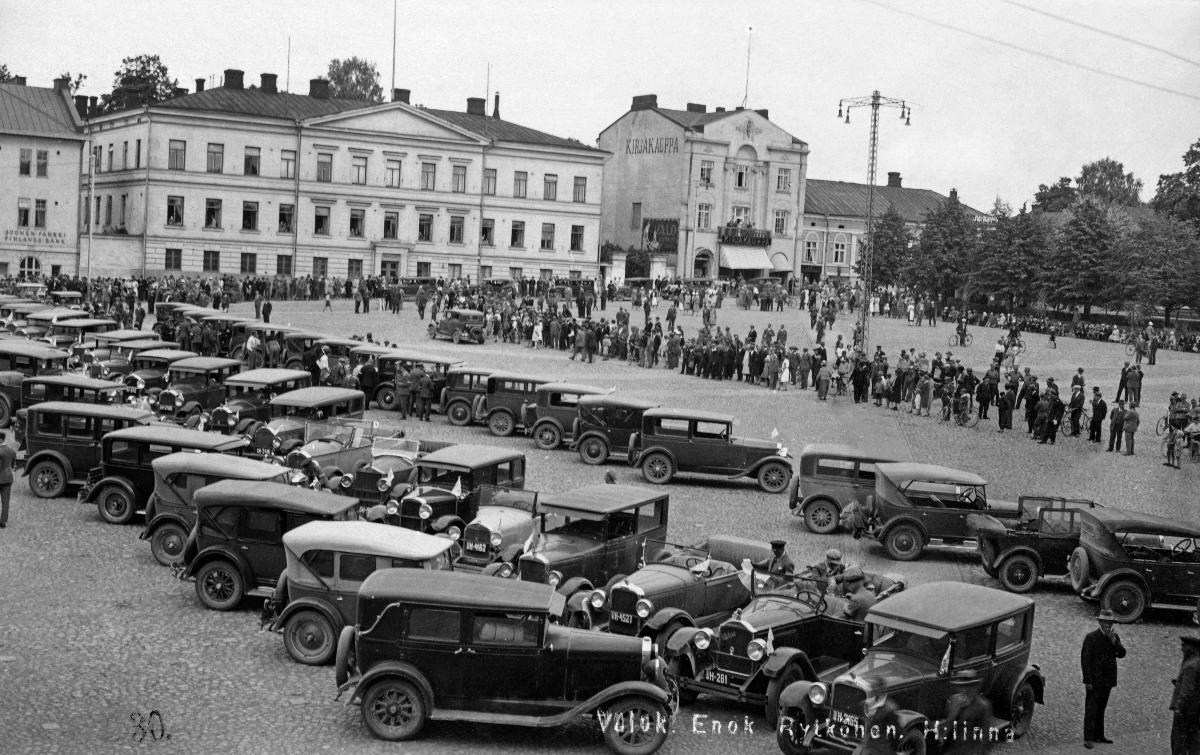
Talonpoikaismarssi
The Peasant March
sisällön kuvaus: Talonpoikaismarssin autokaravaani Hämeenlinnassa matkalla Helsinkiin 7.7.1930. sisällön kuvaus: The car caravan of the Peasant March in Hämeenlinna heading for Helsinki 7.7.1930.
Kuvaaja: Rytkönen, Enok, kuvaaja
Vuosi: 1930
Paikka: Suomi; Suomi, Kanta-Häme, Hämeenlinna
Aiheet: mielenosoitukset; karavaanit; talonpoikaiskapinat; lapuanliike; autot; demonstrations (activism); caravans; peasants' revolts; Lapua movement; cars; peasants; demonstration; march; car caravan; square; demonstrationer (meningsyttringar); karavaner; bondeuppror; Lapporörelsen; bilar